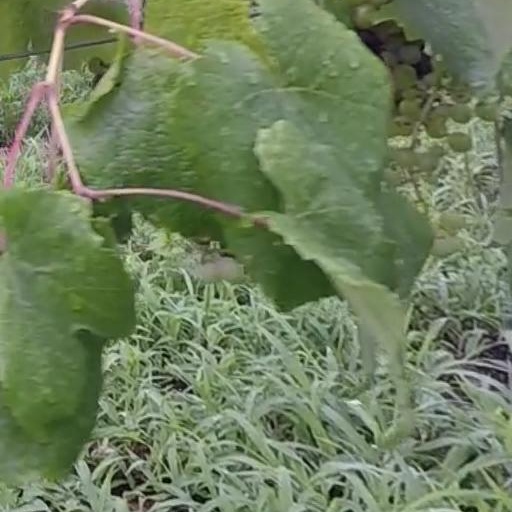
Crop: grape